Sky position (RA, Dec in degrees): 189.92, 3.424
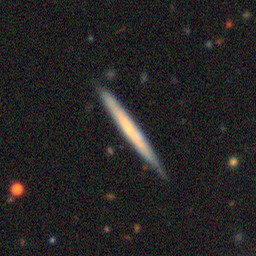
Galaxy morphology: Edge-on Galaxies without Bulge